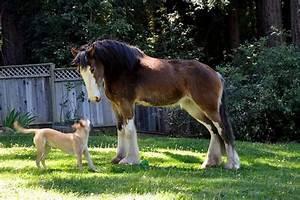
horse